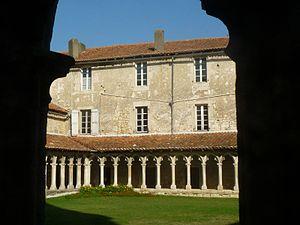
cloître de la Rochefoucauld (16), France
La Rochefoucauld est une ancienne commune du Sud-Ouest de la France, située dans le département de la Charente. Elle est connue pour son château Renaissance, appelée la « perle de l'Angoumois ».